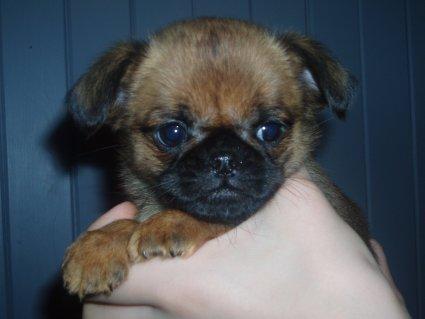
Brabancon_griffon